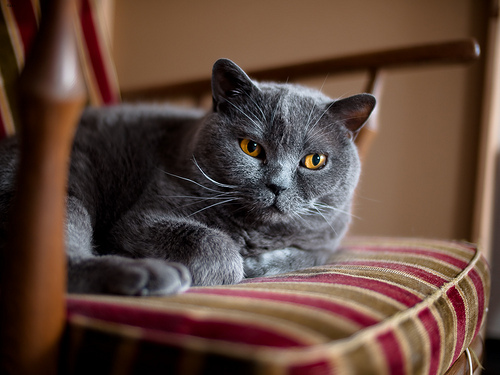
Animal: cat
Breed: British Shorthair